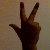
The image shows a hand gesture representing the number 3 in Indian Sign Language.